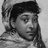
Emotion: neutral